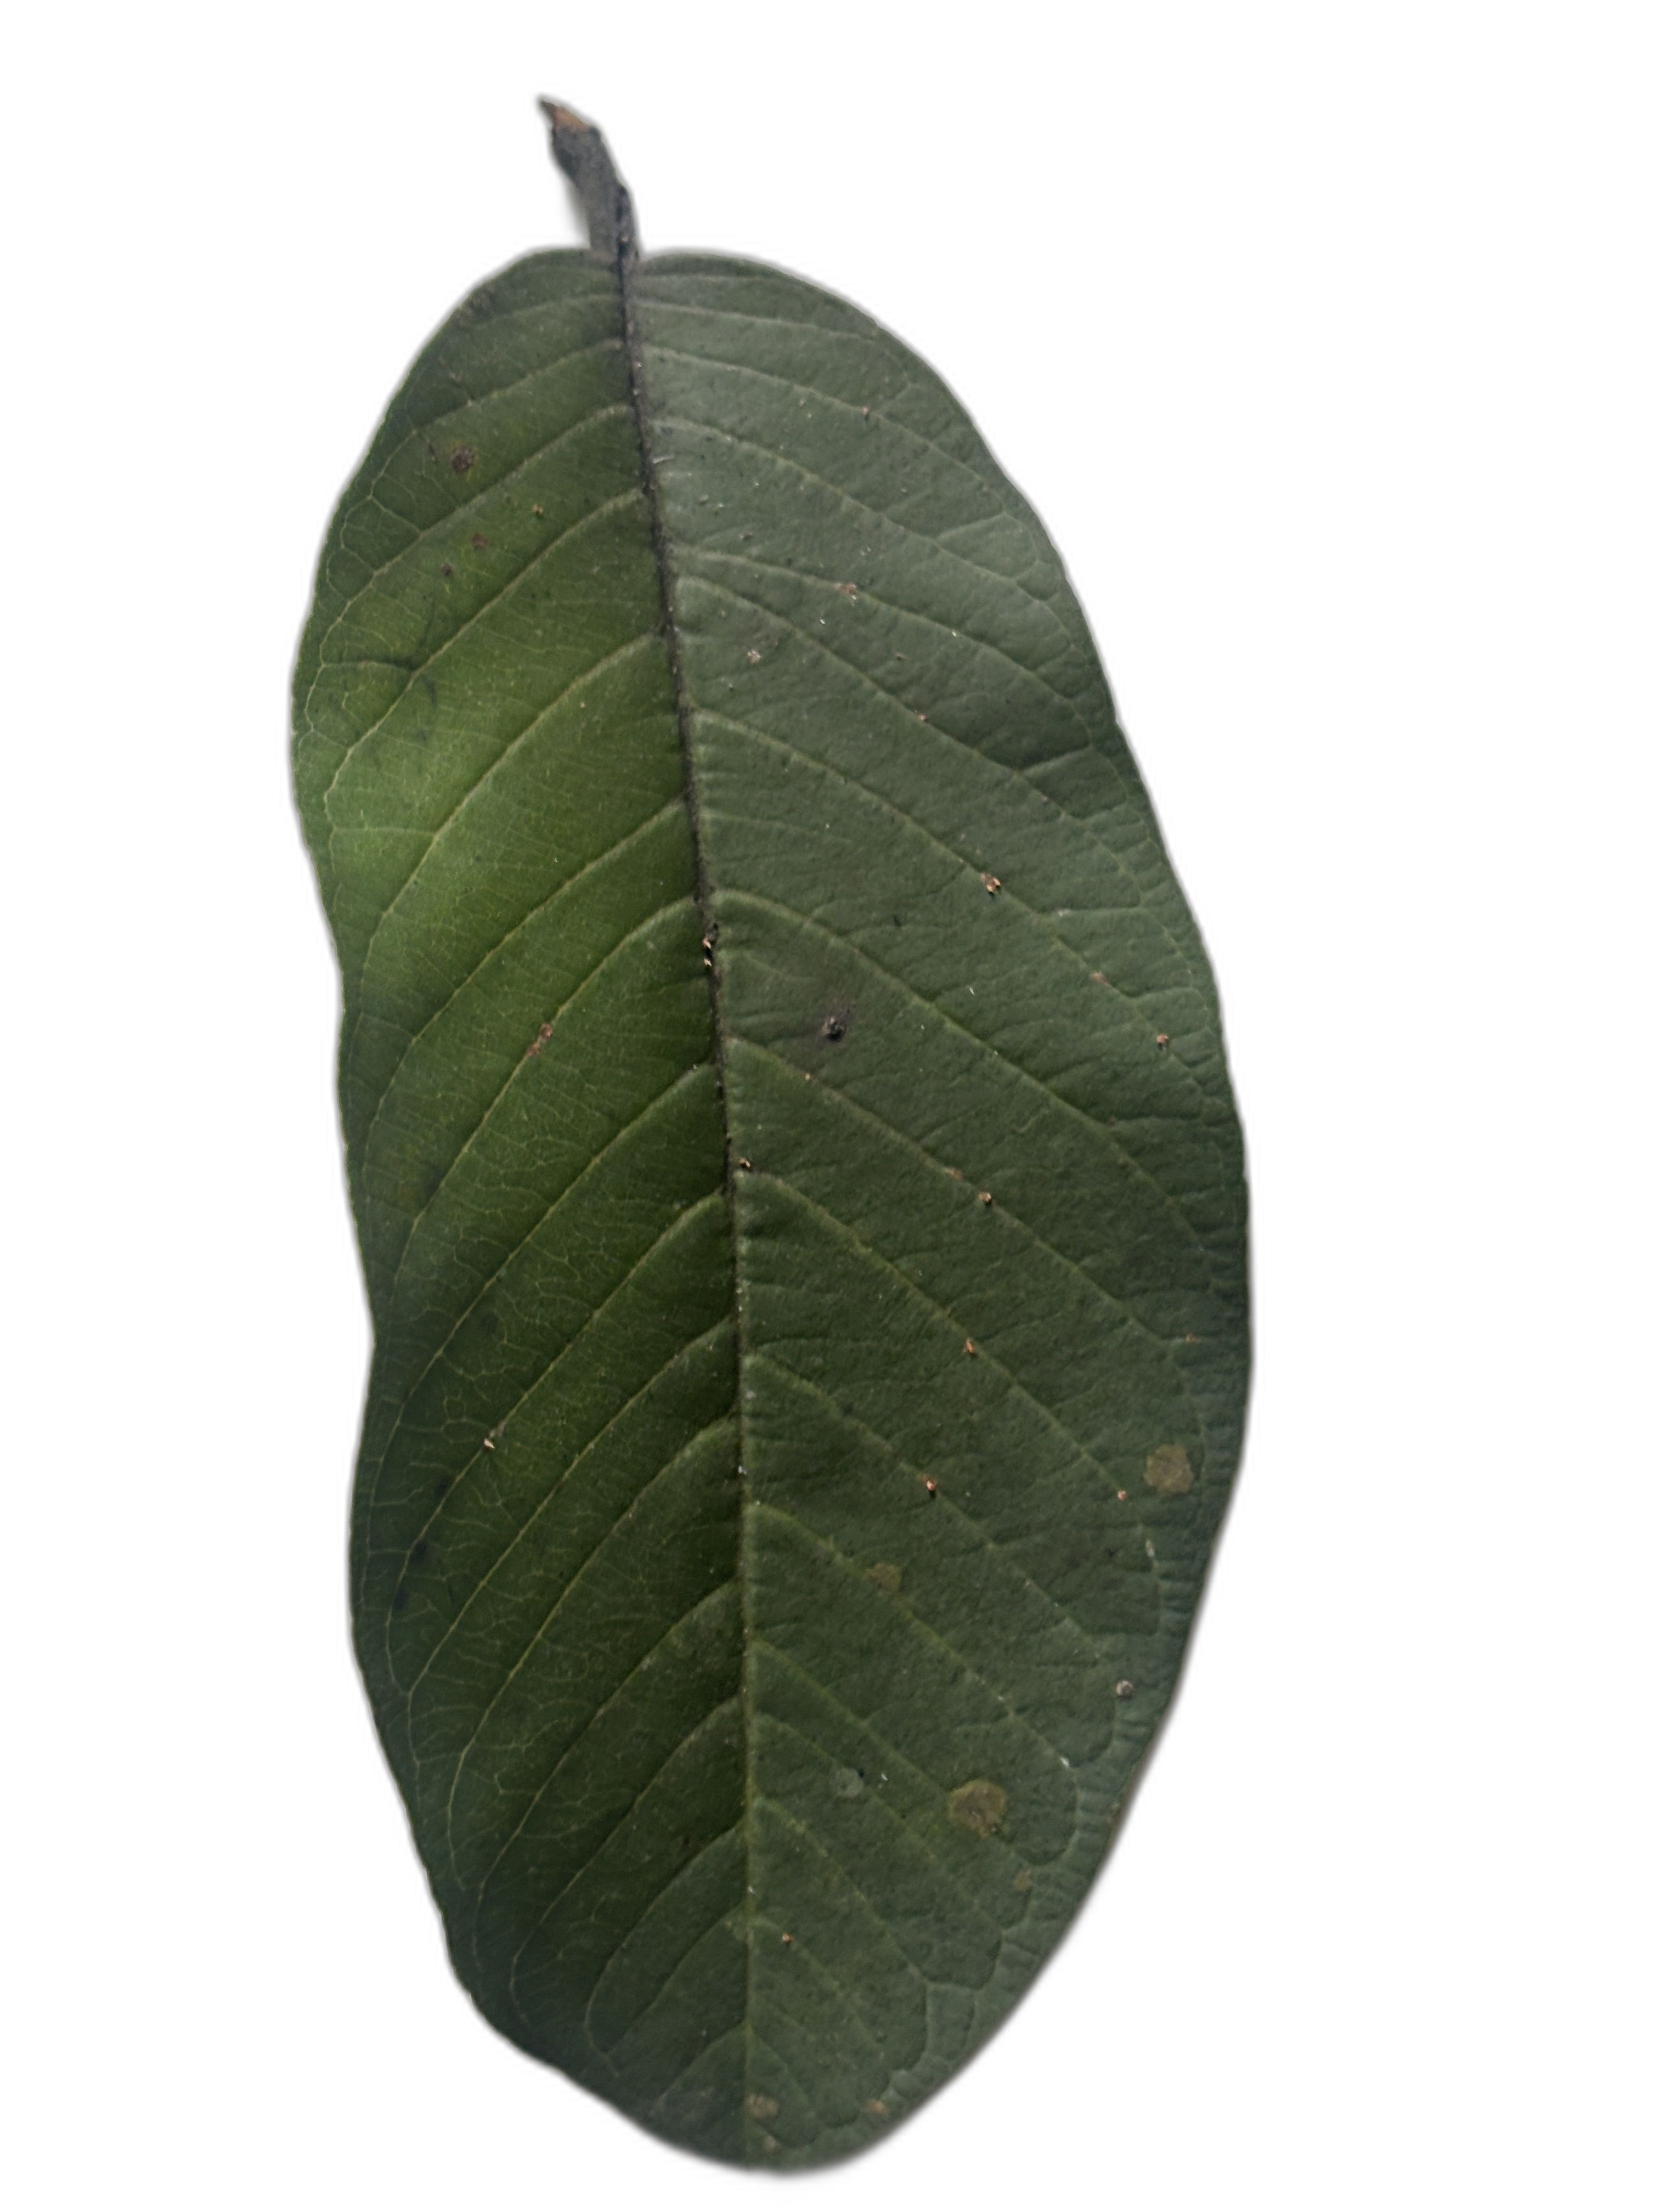
Plant part: leaf
Disease: Healthy